American Madness

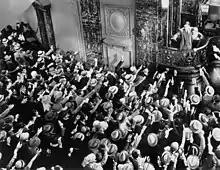
Walter Huston and Constance Cummings face a crowd of frantic depositors.

At the Union National Bank, the directors are concerned because they think that bank president Tom Dickson has loaned too much money to people who are bad risks during the Great Depression era, and they threaten to replace him. Dickson refuses to resign, arguing that he loans to people whom he knows are good risks, that none of them has defaulted and that loaning the money keeps it circulating preventing an even worse economic depression.